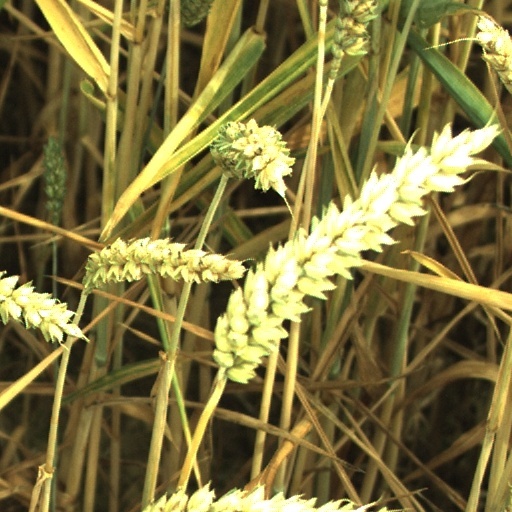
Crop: wheat